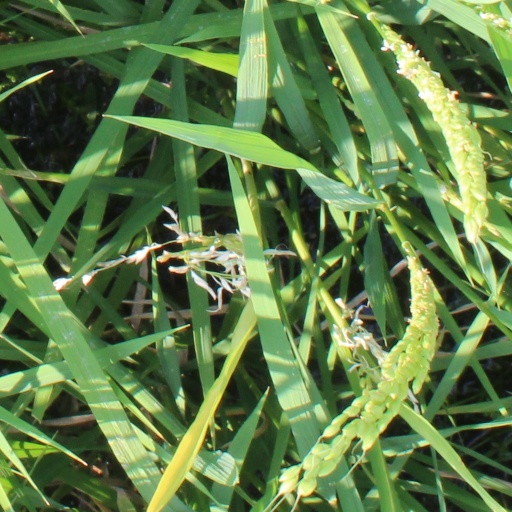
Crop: rice